Whin Sill

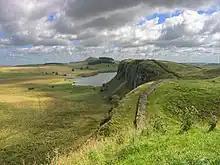
The Whin Sill at Crag Lough, showing Hadrian's Wall running along the top.

The Whin Sill or Great Whin Sill is a tabular layer of the igneous rock dolerite in County Durham, Northumberland and Cumbria in the northeast of England. It lies partly in the North Pennines Area of Outstanding Natural Beauty and partly in Northumberland National Park and stretches from Teesdale northwards towards Berwick.